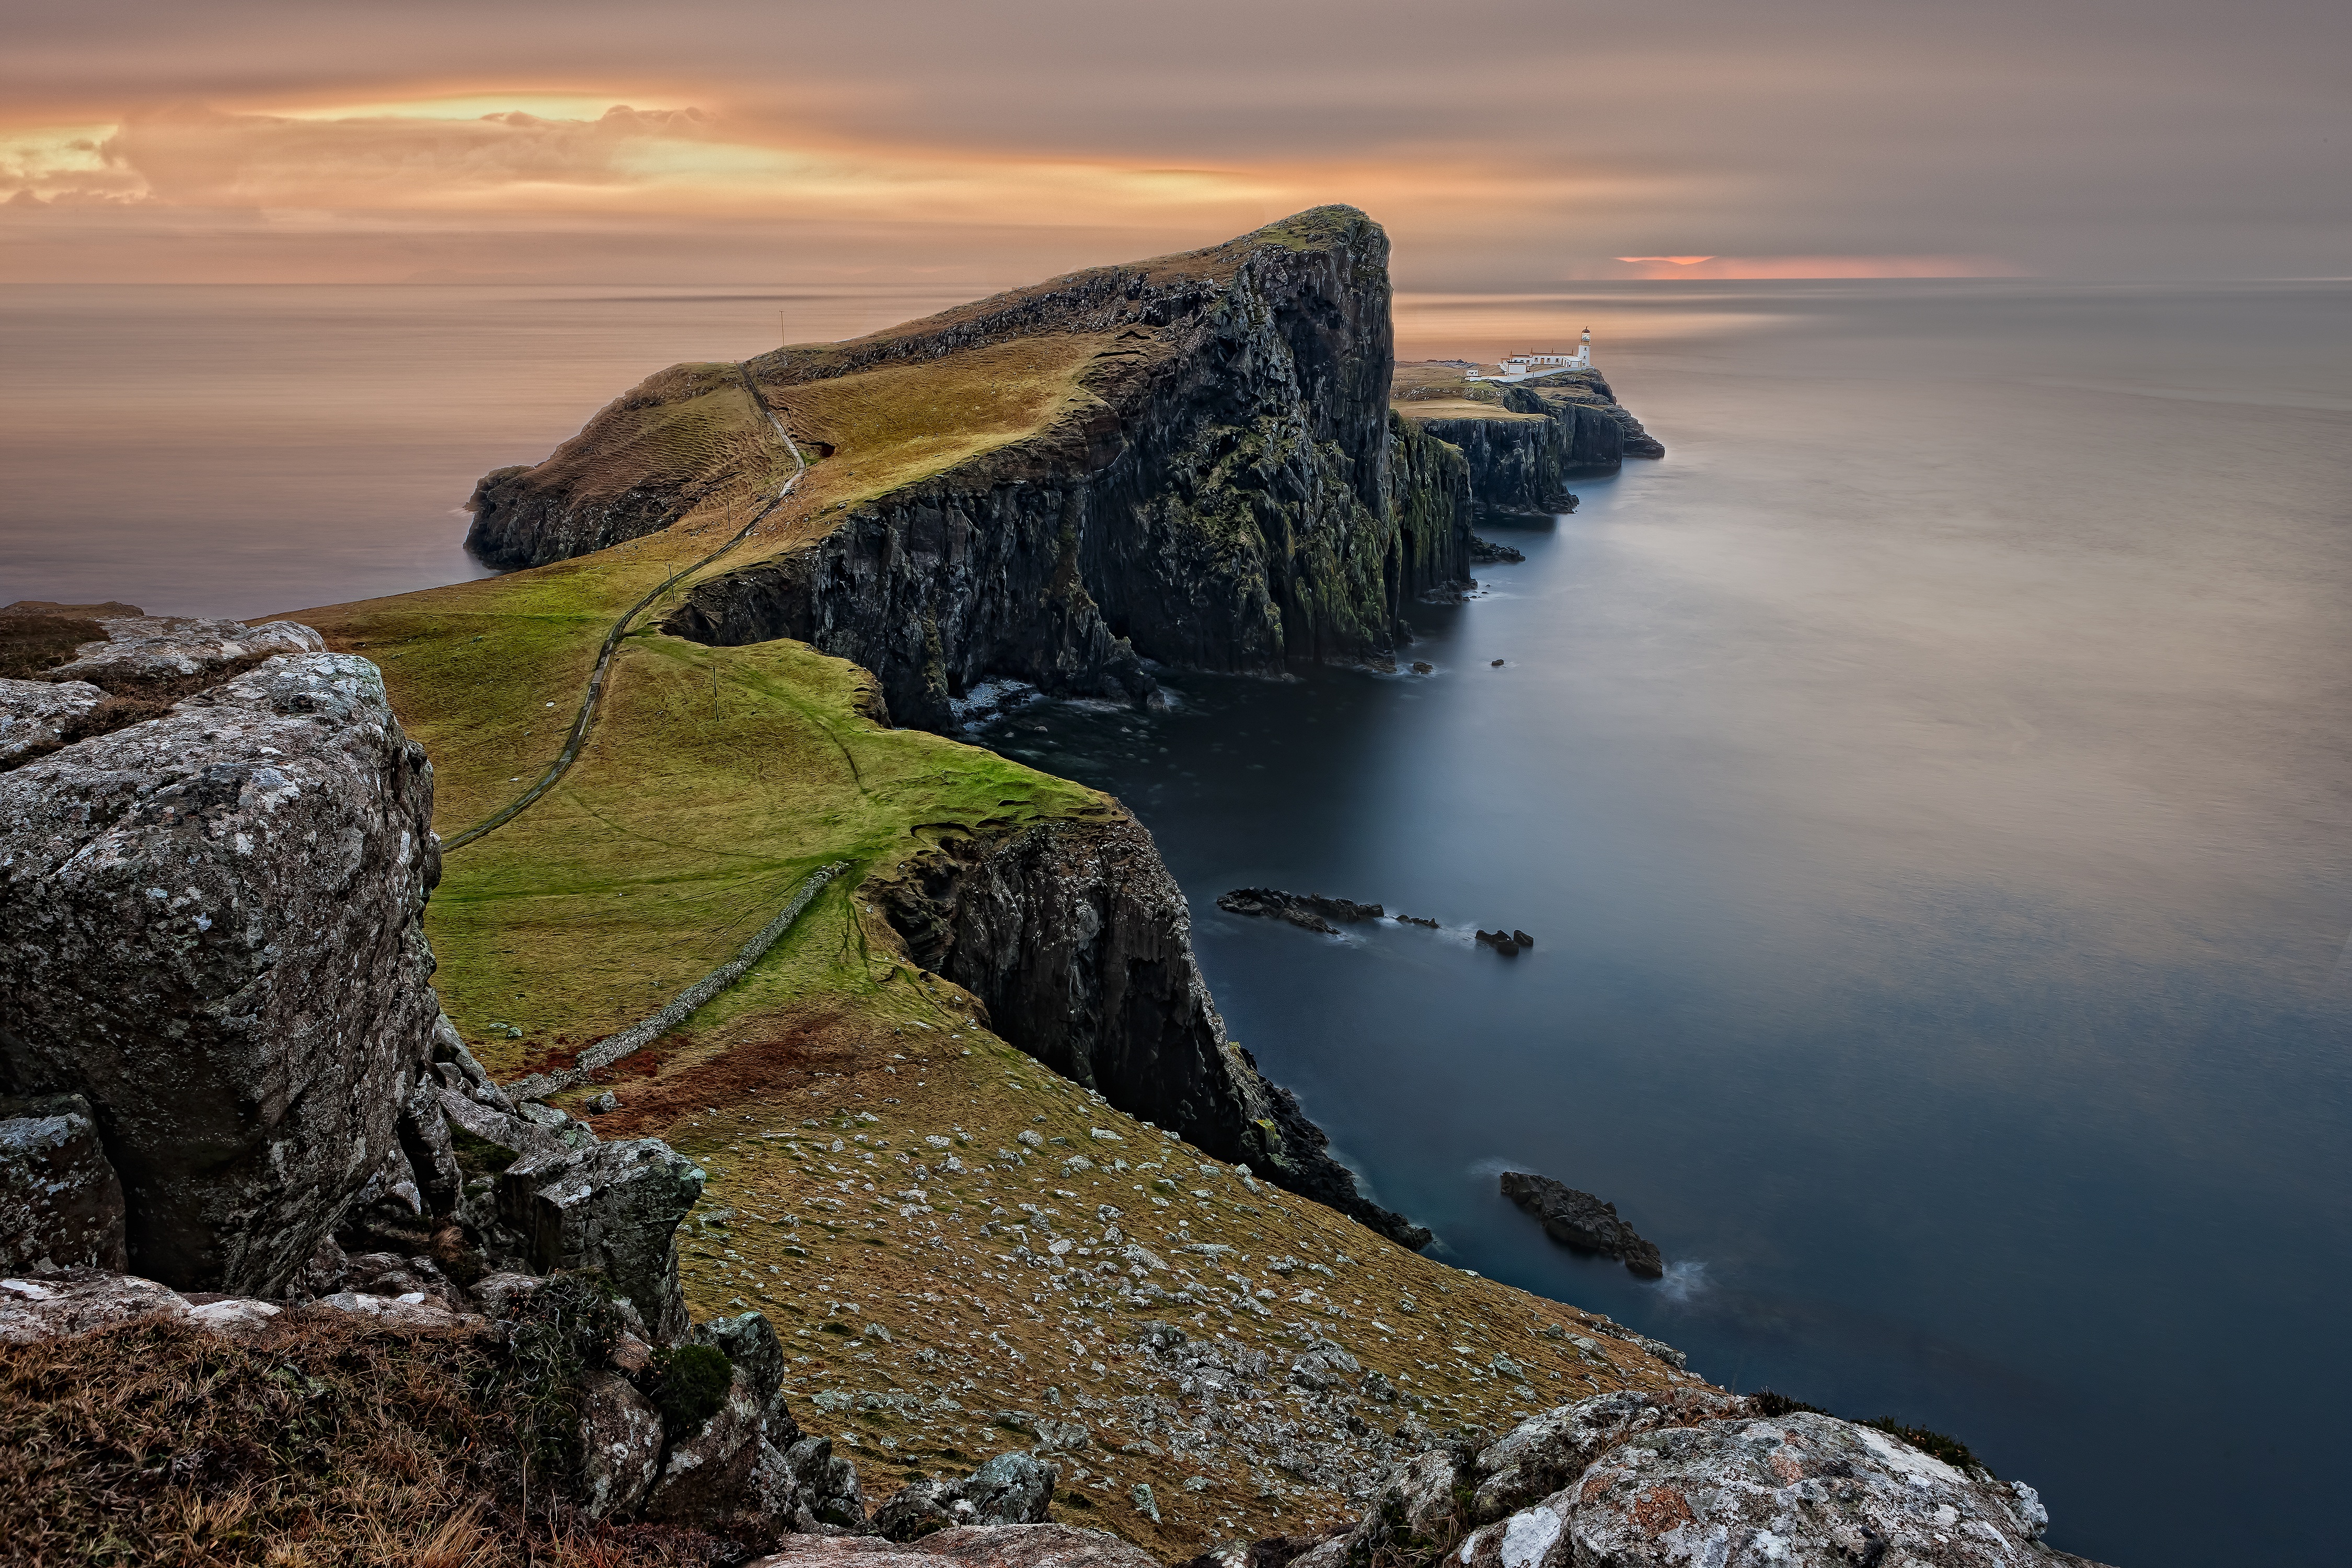
landscape, sea, coast, water, nature, rock, ocean, horizon, mountain, cloud, lighthouse, sunrise, sunset, meadow, morning, hill, shore, wave, dawn, cliff, dusk, europe, cove, green, reflection, tower, pasture, bay, terrain, body of water, england, scotland, loch, cape, united kingdom, highlands and islands, isle of skye, neist point